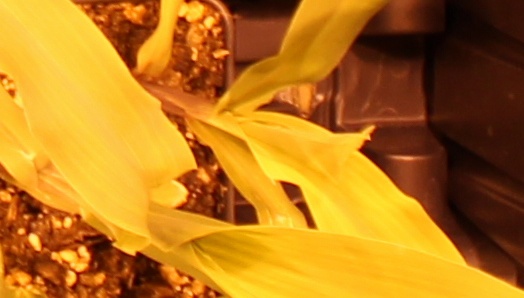
Label: Corn